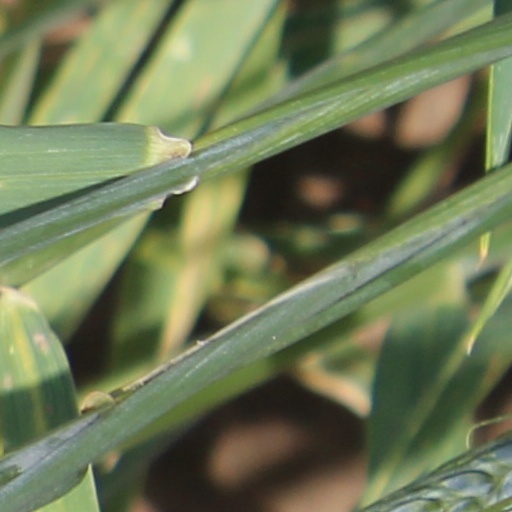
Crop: wheat